2012 New Democratic Party leadership election

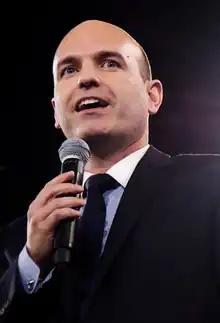
Nathan Cullen

Nathan Cullen is MP for Skeena—Bulkley Valley, first elected in 2004. Cullen was the longest-standing MP in the leadership race and the only MP to have defeated an incumbent Conservative to claim his seat. Before becoming involved in politics, Cullen worked in community and economic development throughout Latin America, North America and Africa and also started his own business, Maravilla Consultants, providing strategic planning and conflict resolution services to business, government, and non-profit agencies throughout B.C. Cullen had served as a critic in the NDP shadow cabinet, first for environment, national parks and youth, then natural resources and energy. In the 2011 Parliament, Cullen served as Chair of the House of Commons Standing Committee on Privacy, Access to Information and Ethics. He was also the Associate Critic for Natural Resources, Aboriginal Affairs and Northern Development, and Environment and Sustainable Development. In the 2011 federal election, Cullen received over 55% of the popular vote in his constituency, the highest plurality in the region since 1962. He is functionally trilingual (English, French and Spanish).